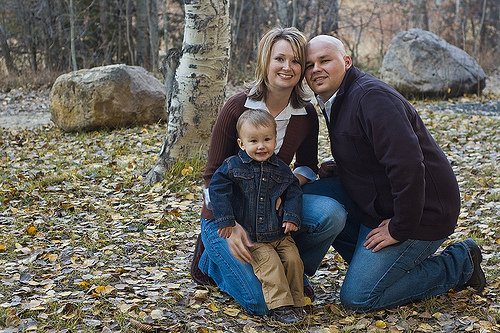
Label: not_food